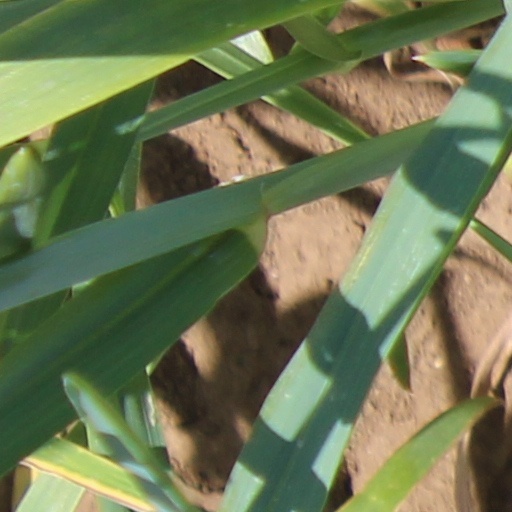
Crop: wheat